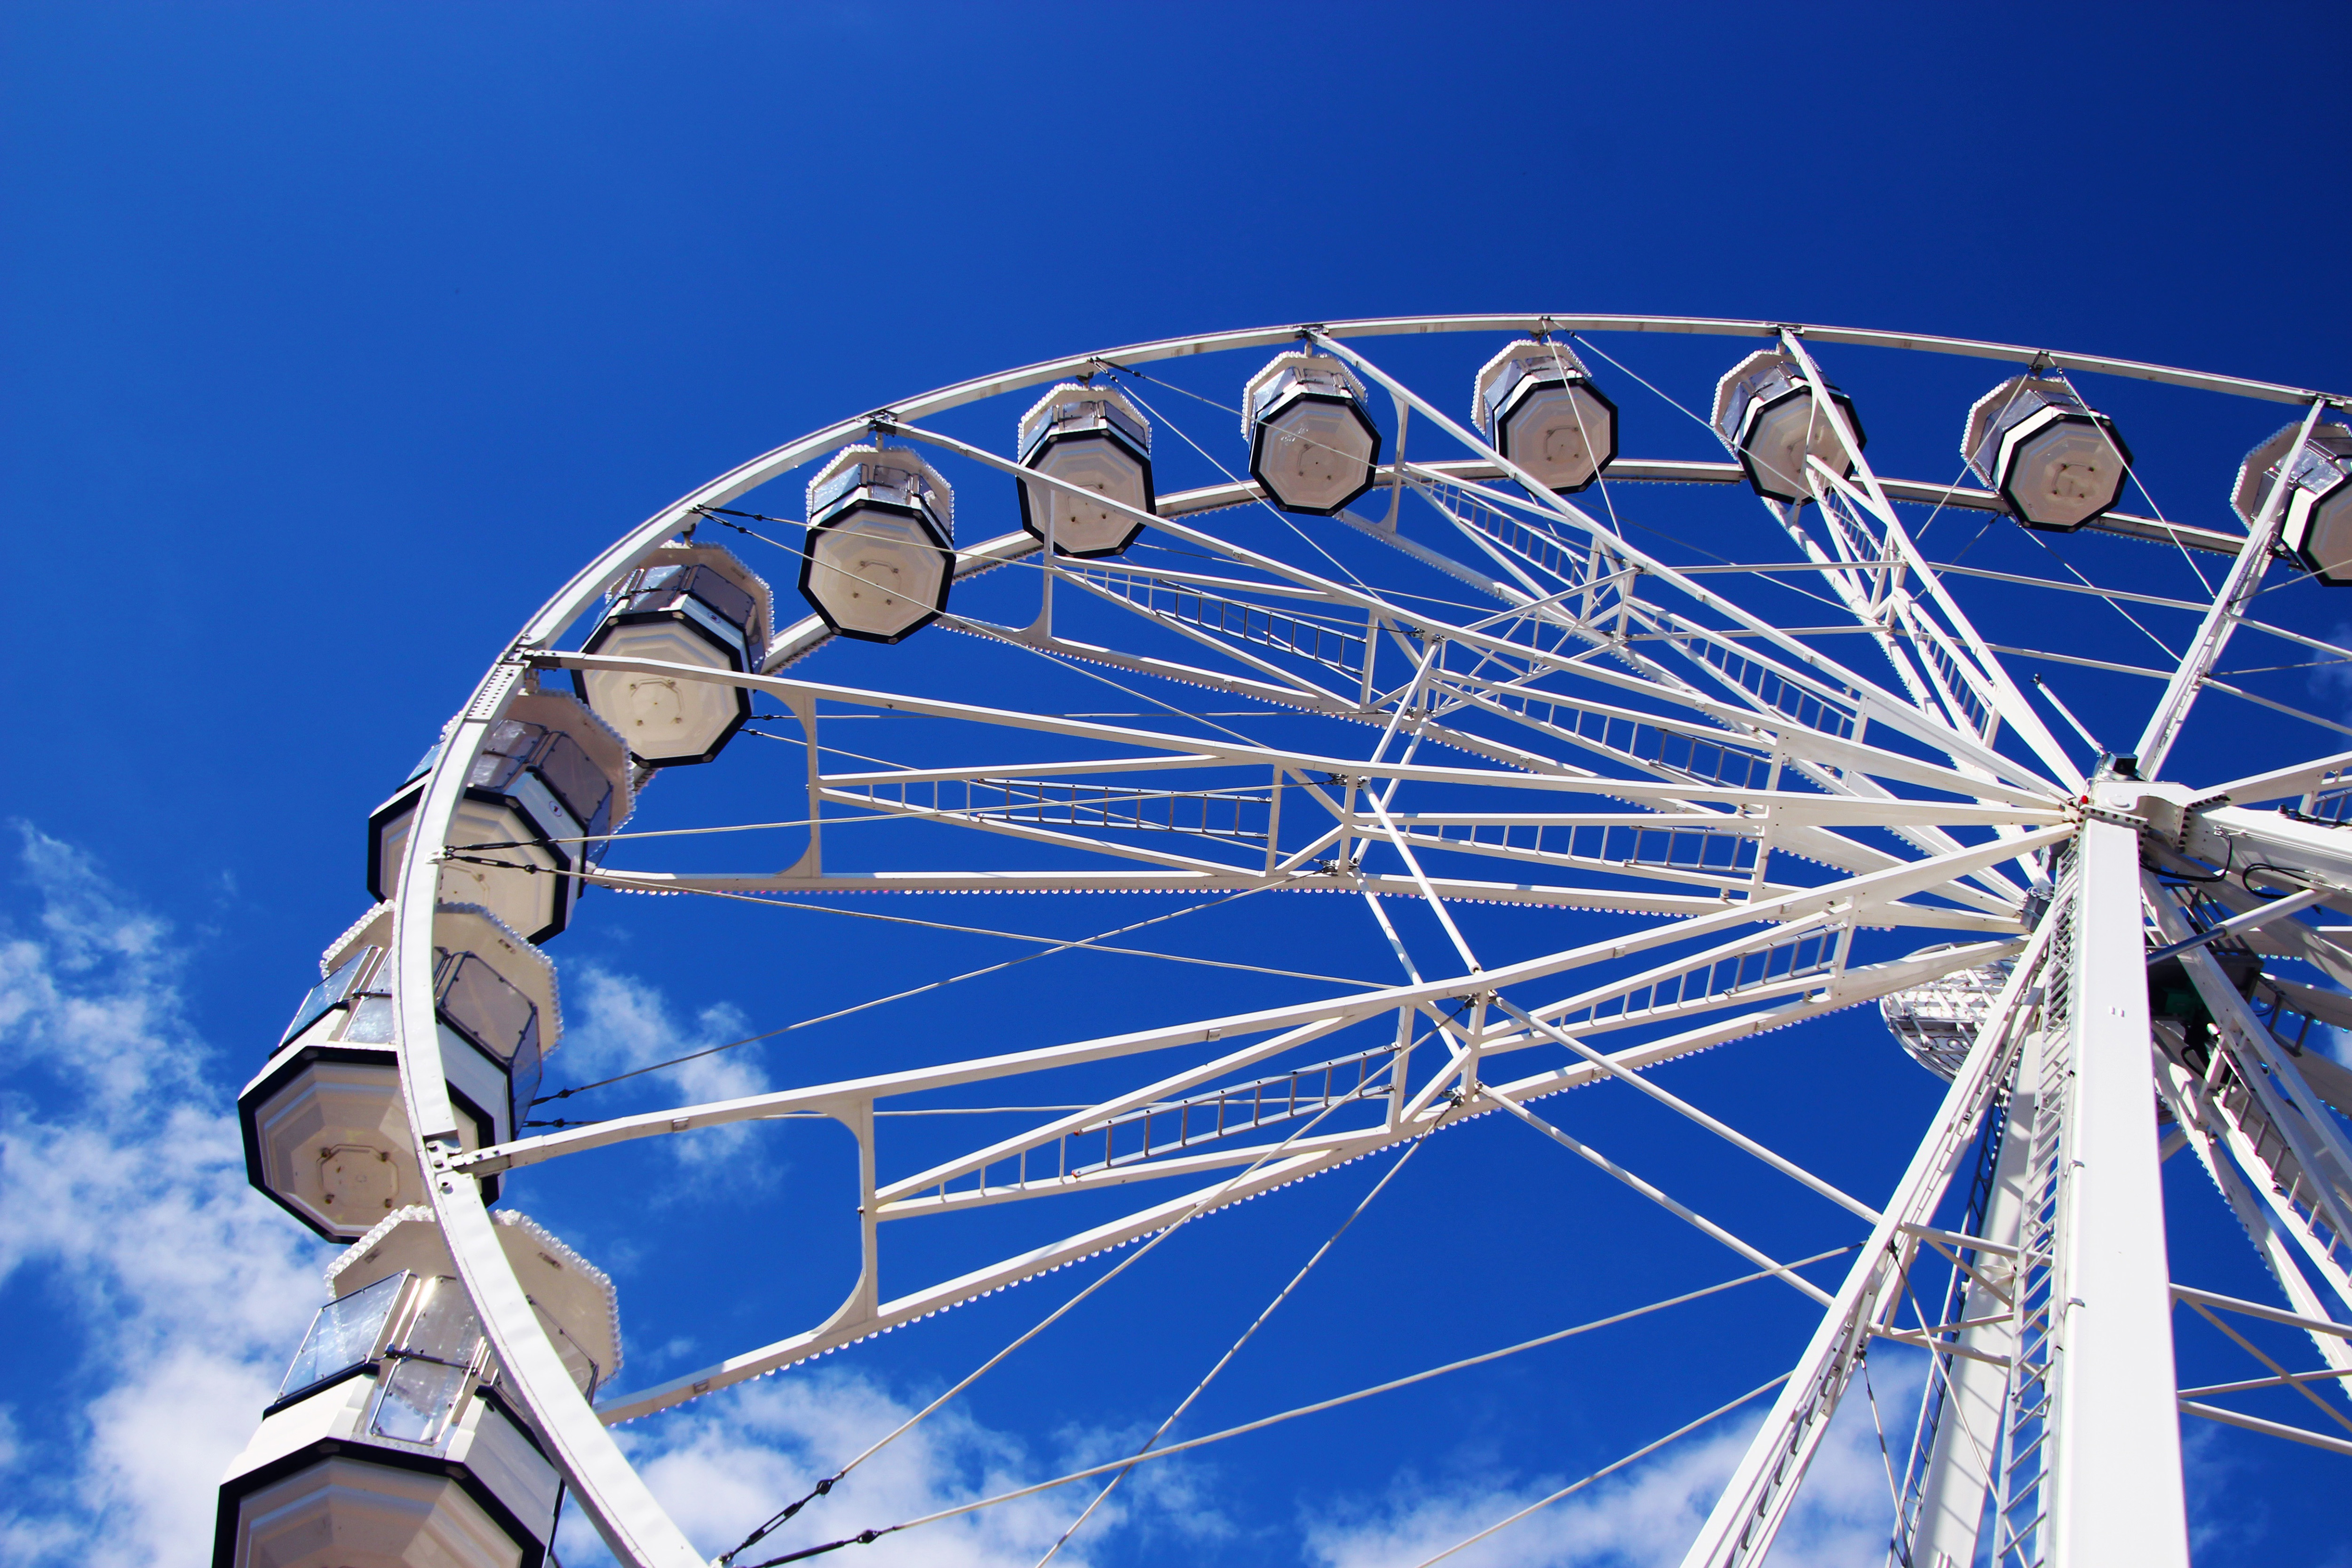
ferris wheel, wheel, tourist attraction, landmark, sky, amusement park, recreation, spoke, amusement ride, fun, fair, automotive wheel system, auto part, electric blue, leisure, nonbuilding structure